Textron tactical armoured patrol vehicle

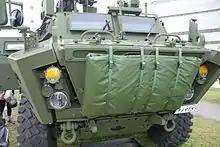
The TAPV from its front. It has an angled V-shaped hull.

The TAPV relies upon composite armour to provide the maximum protection to the vehicles occupants. The armour is stated as being 20% better than the armour on the M1117. The TAPV also has a V-shaped hull, which provides protection against mine and improvised explosive device (IED) blasts. The vehicle also has a high ground clearance, which increases protection from mine and IED blasts. It can withstand up to 10 kg of explosive force directly under its hull, and can resist even 12.7 mm armour-piercing rounds. Each of the seats in the vehicle are blast protected, and the vehicle has vented wheel wells to disperse the energy of an explosion out from the vehicle.